65 Division (Sri Lanka)

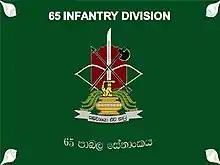
65 Division flag

The 65 Division is a division of the Sri Lanka Army. Established on 15 Dec 2008, the division was based in Alankulam near Thunukkai in the Northern Province. Today the division is a part of Security Forces Headquarters – Wanni and has three brigades and eight battalions.